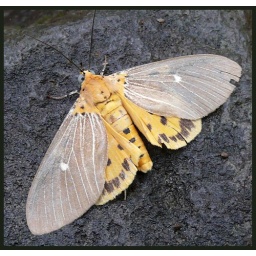
Some yellow butterfly over black stone..Yellow..Stone !! :D